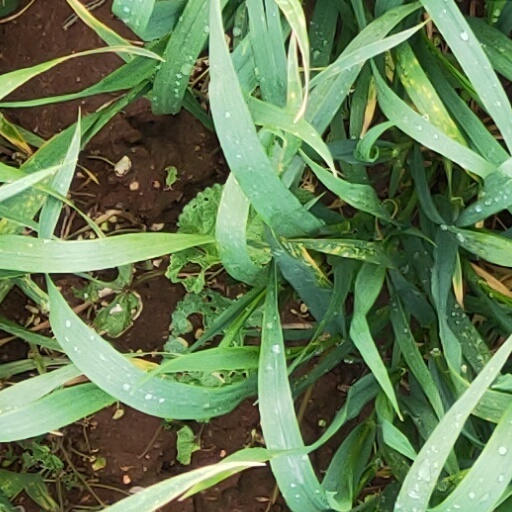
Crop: wheat